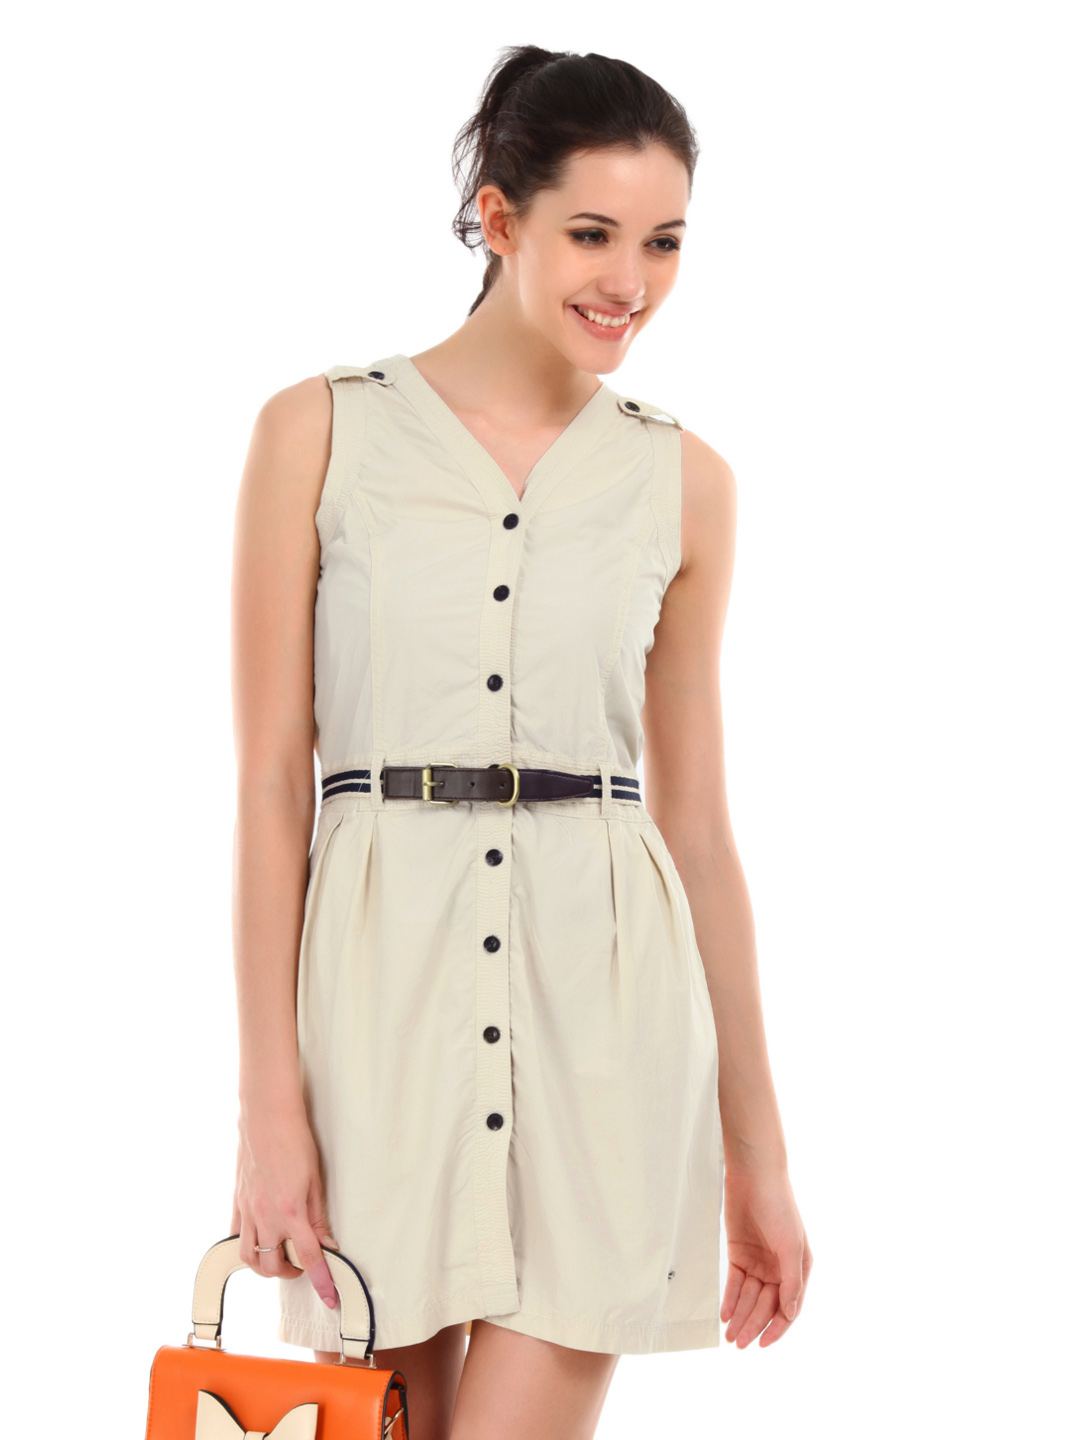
W Women Printed Green Kurtas
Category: Apparel / Topwear / Kurtas
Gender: Women
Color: Green
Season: Summer 2011
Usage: Ethnic